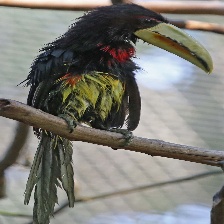
Species: IVORY BILLED ARACARI
Scientific name: PTEROGLOSSUS AZARA
ImageNet parent category: toucan